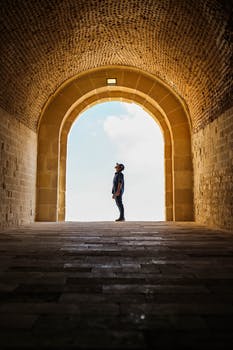
Label: No Watermark